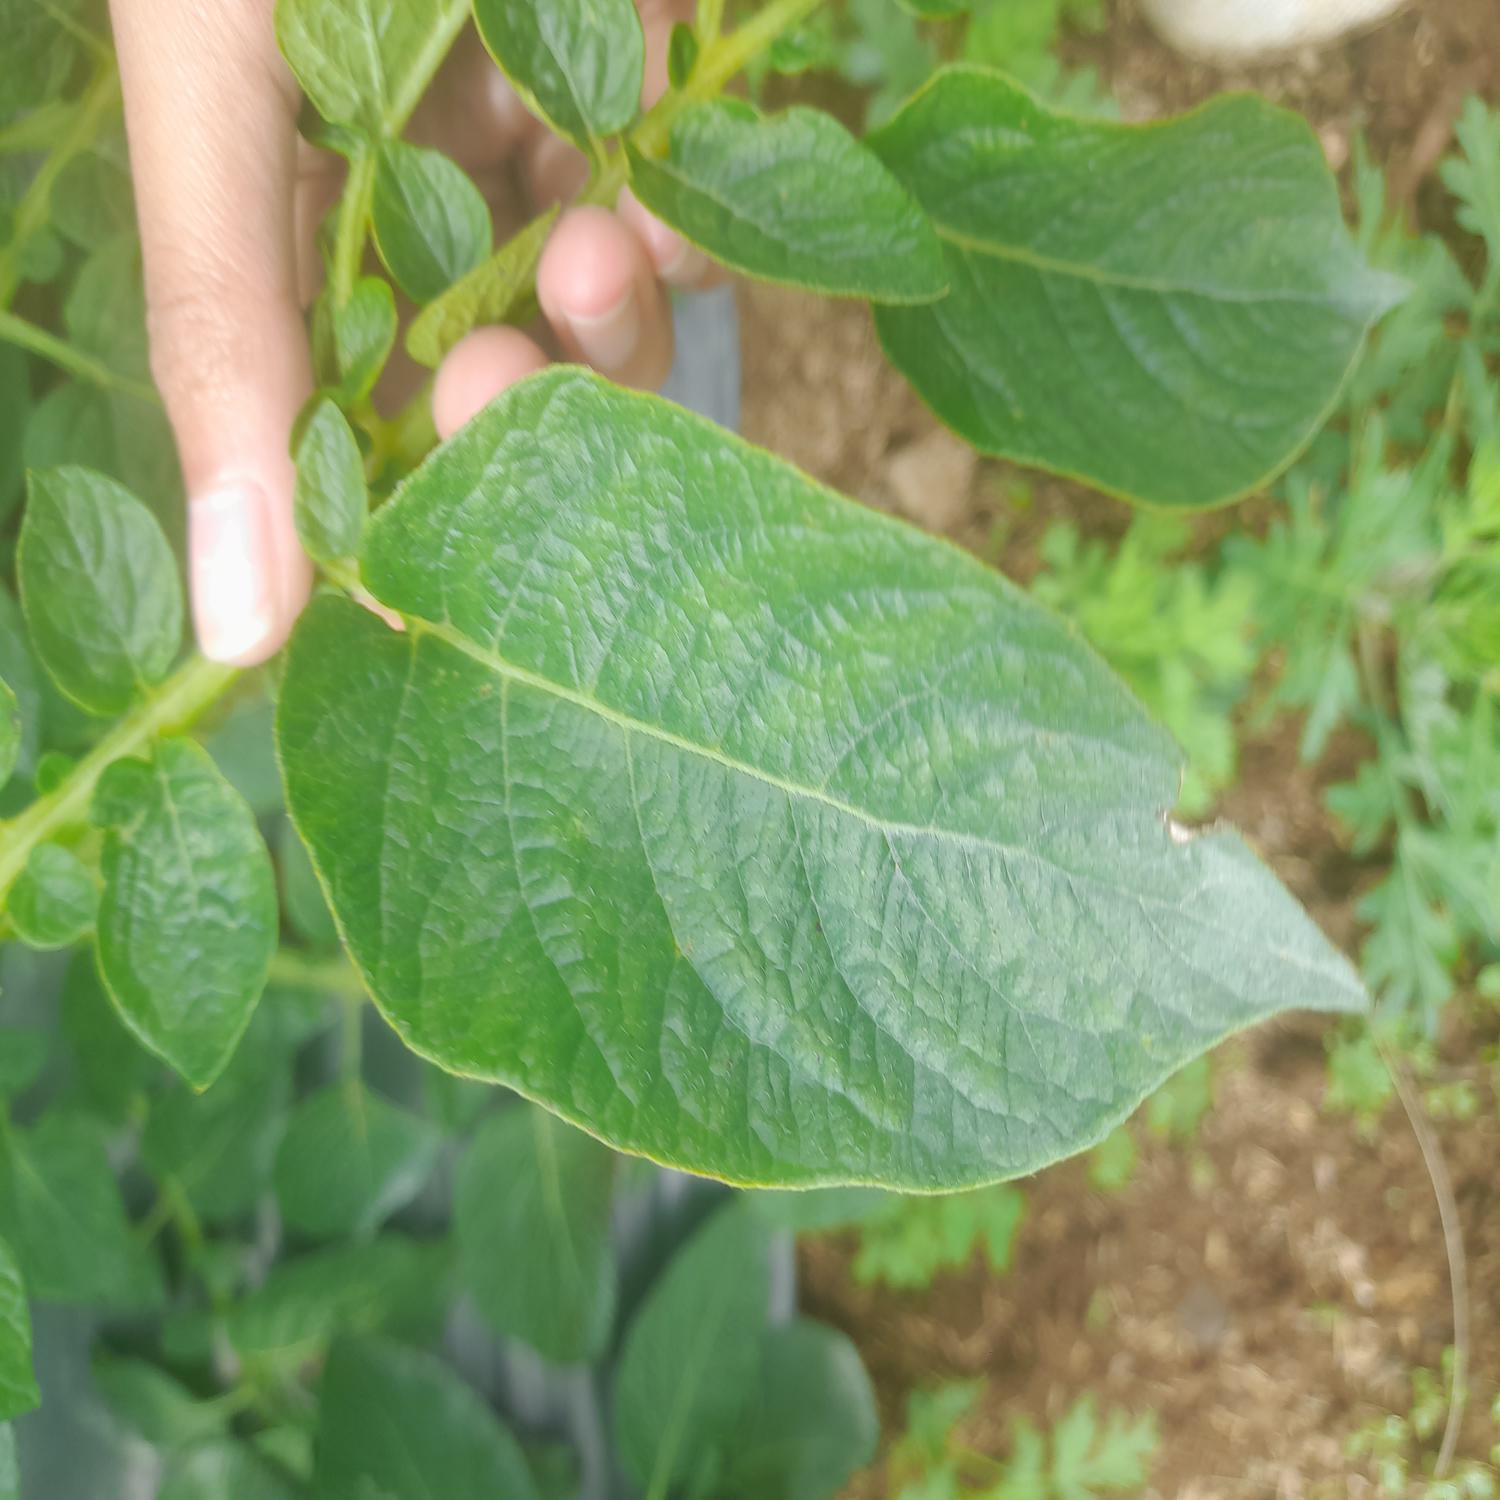
Label: Virus